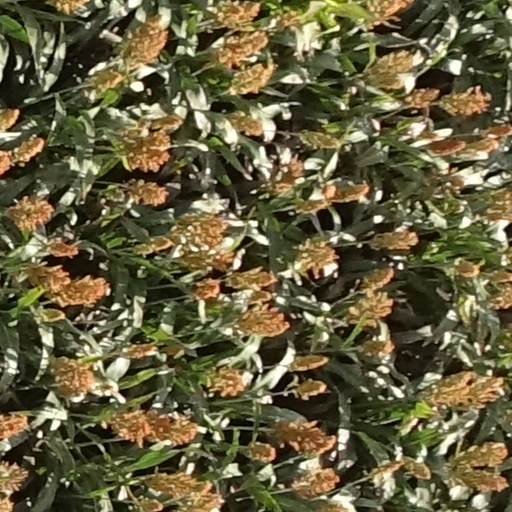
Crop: sorghum